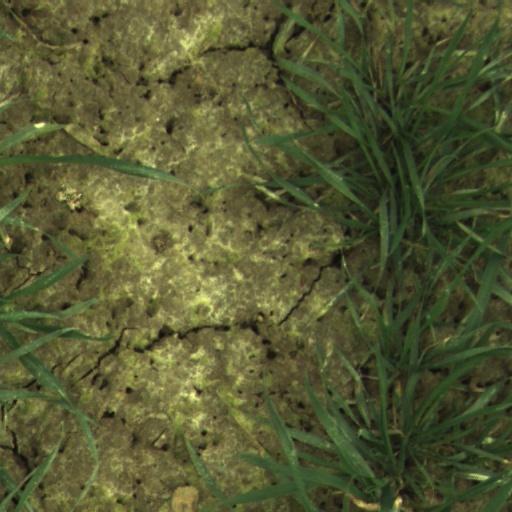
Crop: wheat